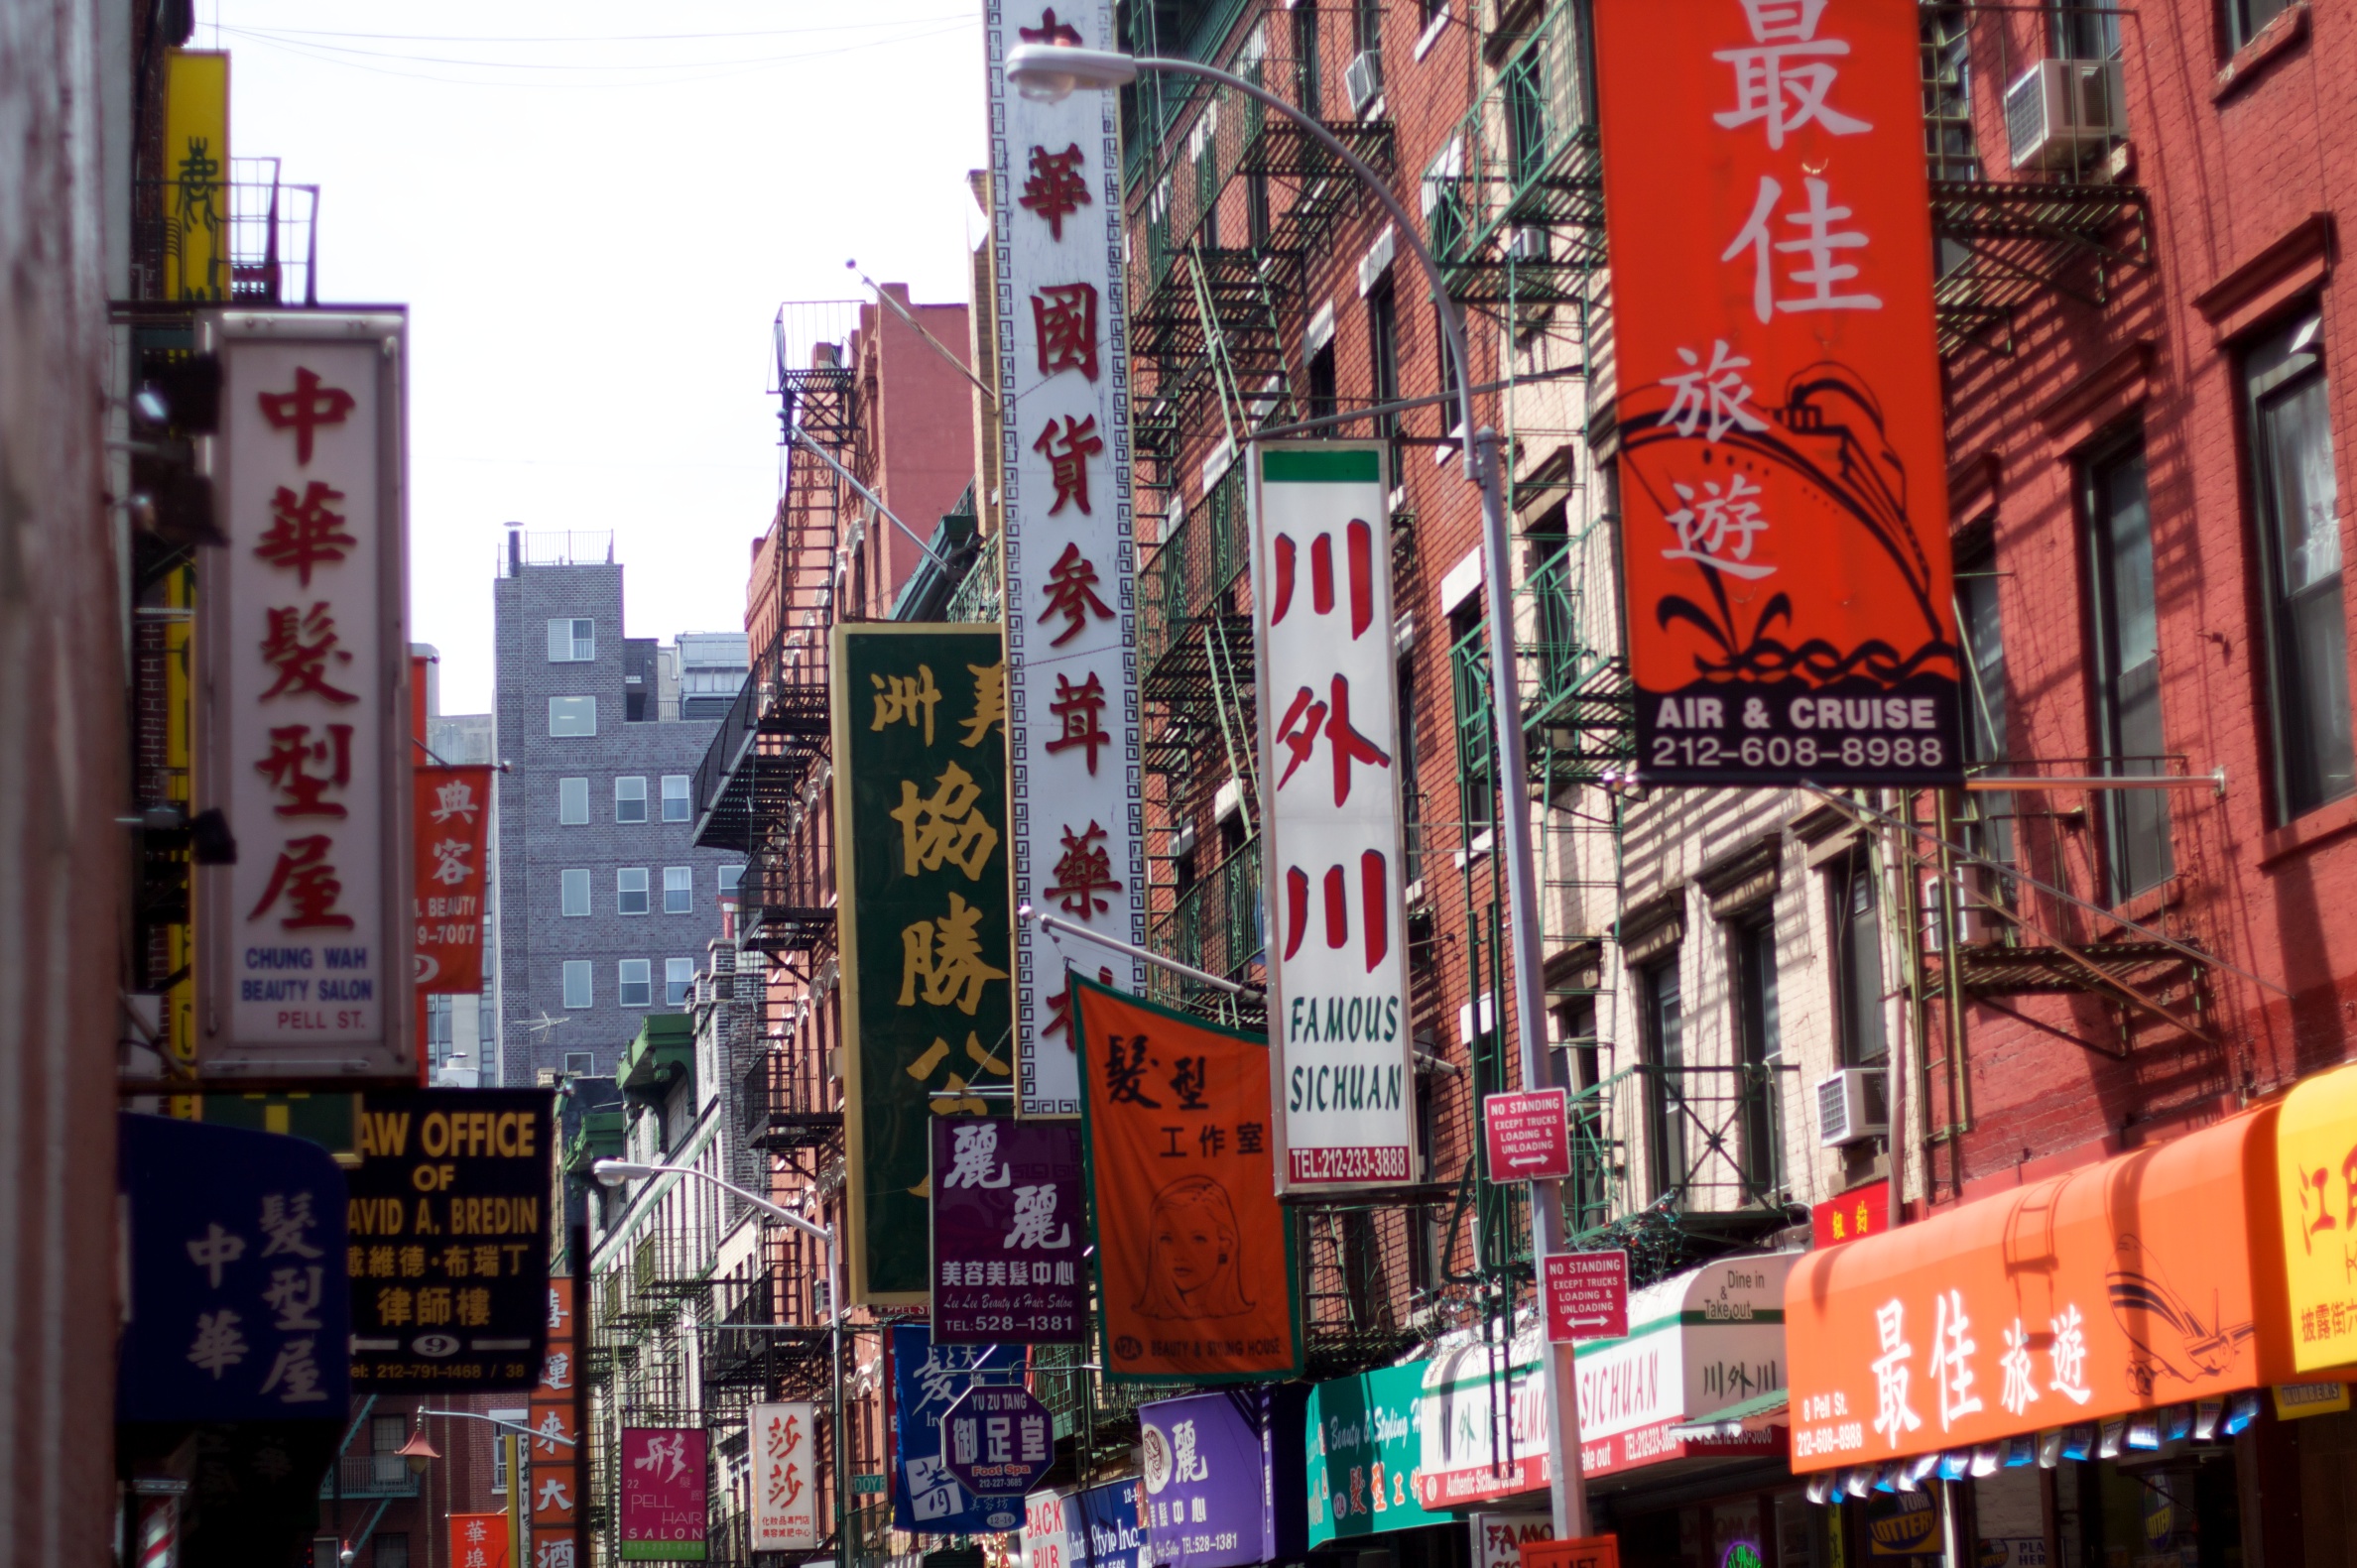
road, street, town, city, cityscape, downtown, shopping, infrastructure, metropolis, neighbourhood, urban area, human settlement